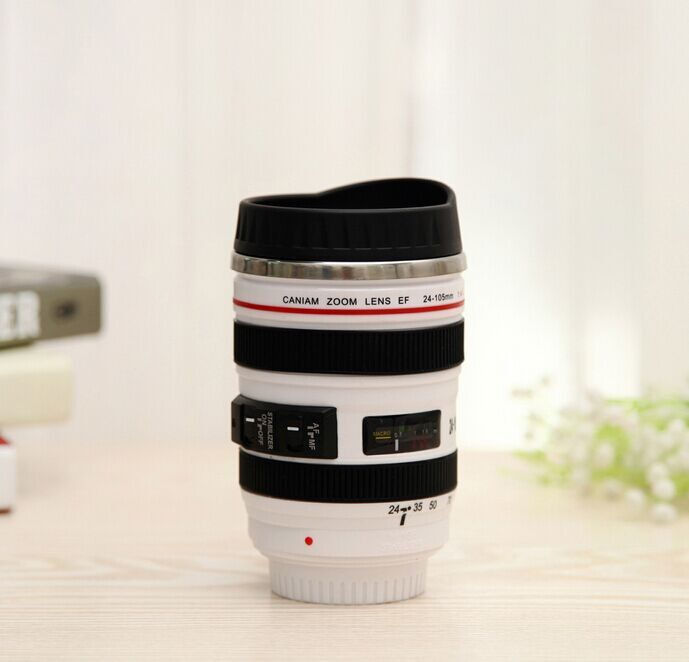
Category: mug